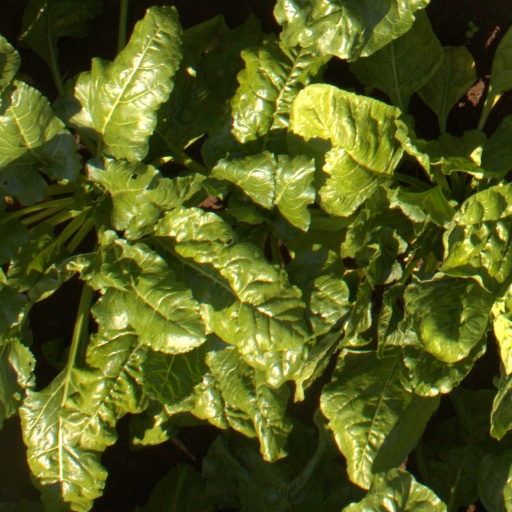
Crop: sugar beet